Drew Cam

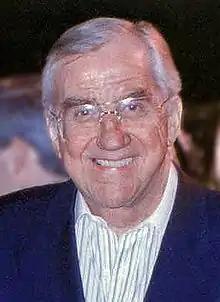
Ed McMahon makes a cameo appearance during the webcast.

The idea for the episode came from Michael Becker, an ABC creative consultant. Bruce Helford, co-creator of "The Drew Carey Show", ran with it, aware that a large number of the show's viewers had internet access. The previous year, ABC.com's servers became overwhelmed when viewers went to the site to participate in an April Fools' Day competition. After being given the green light, Helford prepared scenes for the webcast, but most of his ideas rejected by the director, Sam Simon, and Carey himself. Helford commented, "You can't do regular scenes for the Web. It's a tiny little picture. Little jokes get lost." The episode was written by Holly Hester, based on Becker's idea. Keeping the connection speeds in mind, Simon got the actors to slow down their movements for the pre-taped webcast, so they would not create a blurry effect on-screen.